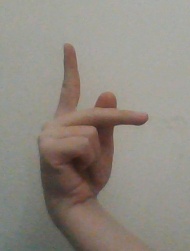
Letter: dha